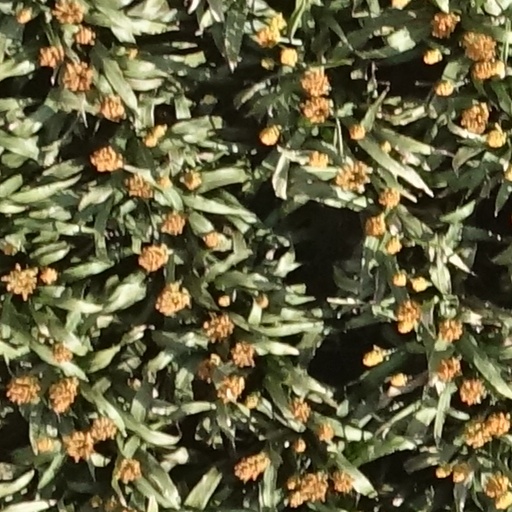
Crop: sorghum